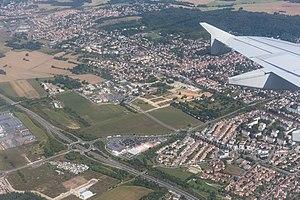
Vue aérienne de Bessancourt lors d'un vol entre ARN et CDG.
La plaine de Pierrelaye-Bessancourt est une plaine agricole de maraichage de 2 000 hectares située dans le département du Val-d'Oise, au Nord-ouest de Paris. Elle représente depuis le début du XXIᵉ siècle un des problèmes sanitaires de l'Île-de-France en raison de sa contamination en éléments et traces métalliques, et a ainsi été intégrée au projet du Grand Paris dans l'optique de créer une zone forestière d'ici 2020.